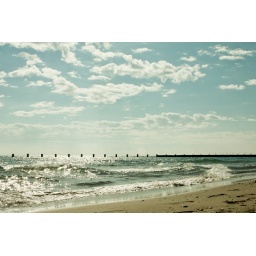
"I hear lake water lapping with low sounds by the shore"